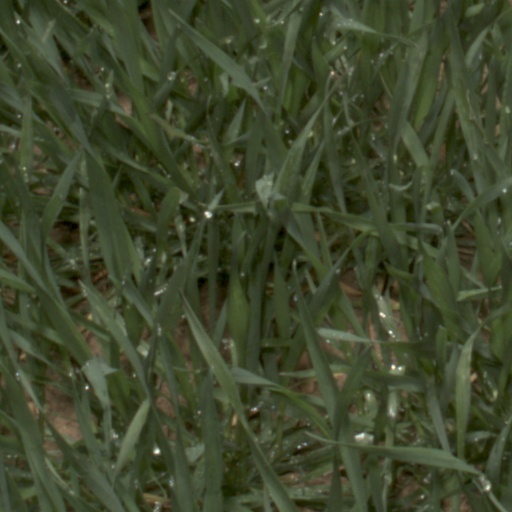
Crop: wheat